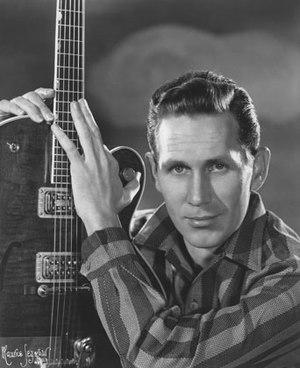
Chester Burton Atkins, plus connu sous le nom de « Chet » Atkins est un guitariste et producteur américain. Il a beaucoup influencé la musique country. Sa talentueuse technique de jeu en « picking » lui a apporté un certain nombre d'admirateurs dans et en dehors de la scène country. Il a créé, avec Owen Bradley, le son de Nashville. Bien qu'il ne puisse pas être considérer comme un pur produit du son rockabilly, son jeu de guitare a eu une énorme influence sur eux. Il a influencé notamment des guitaristes comme Scotty Moore, Mark Knopfler, Tommy Emmanuel et le français Marcel Dadi.